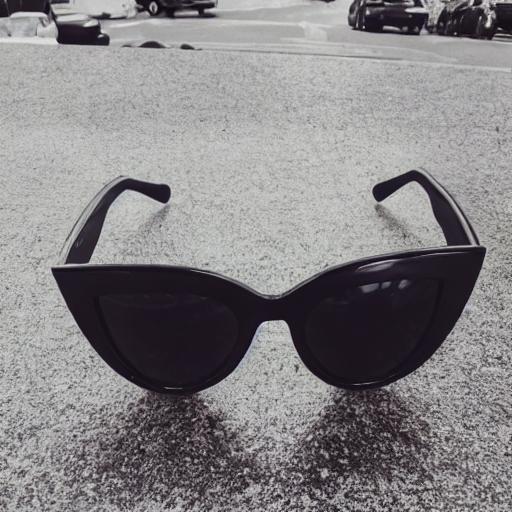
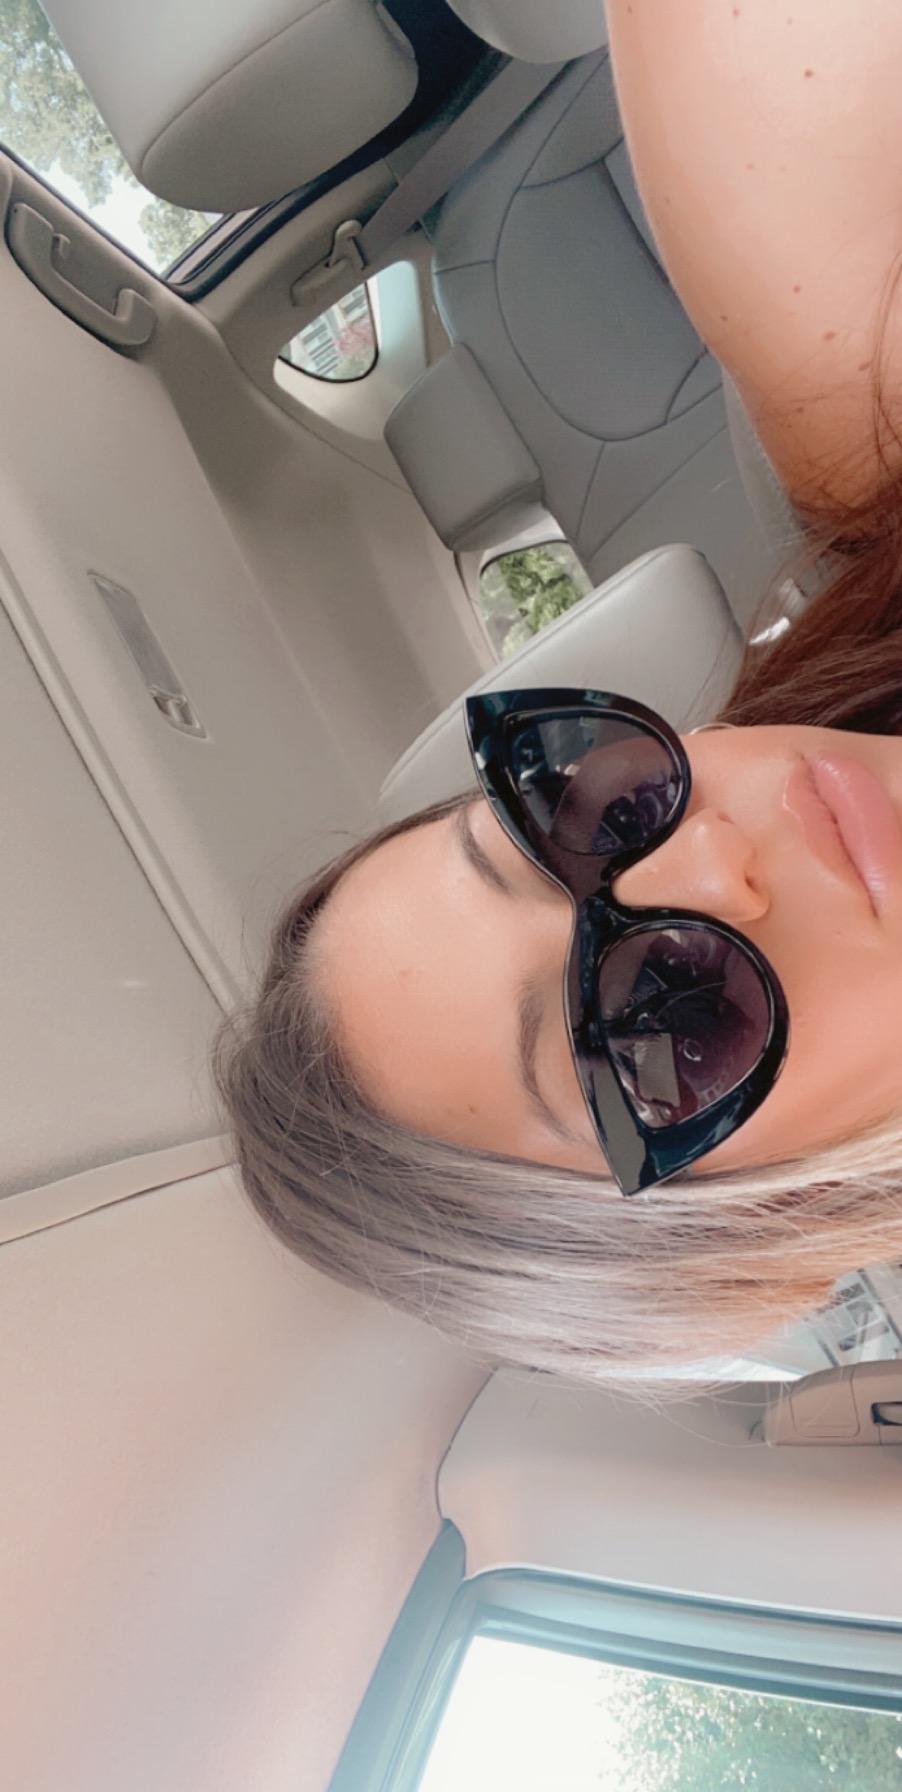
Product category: accessories_sunglasses
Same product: no